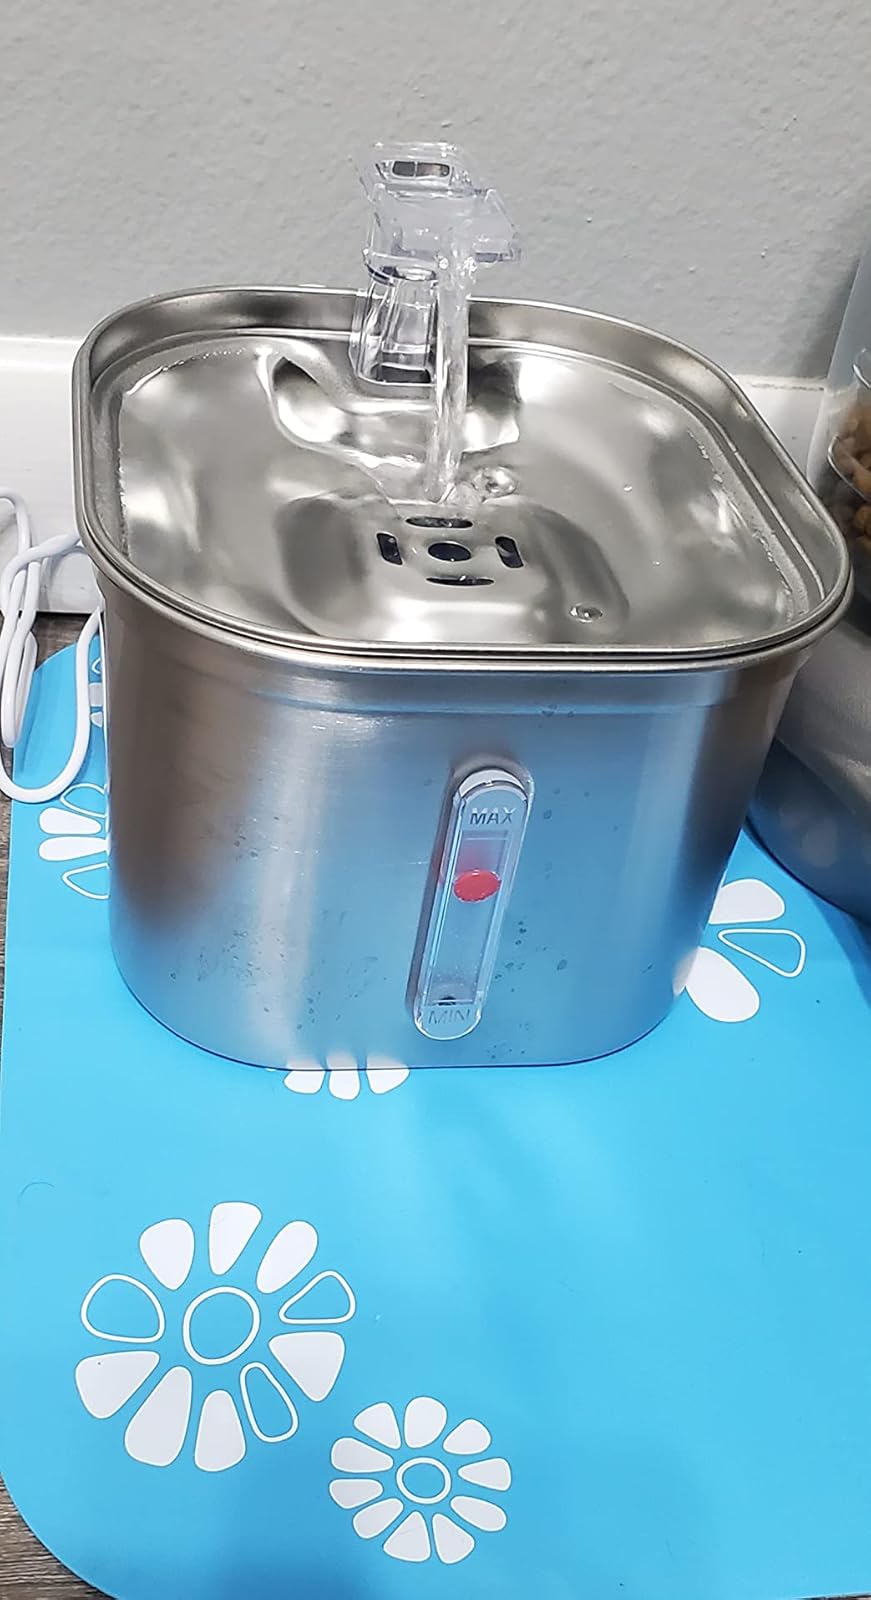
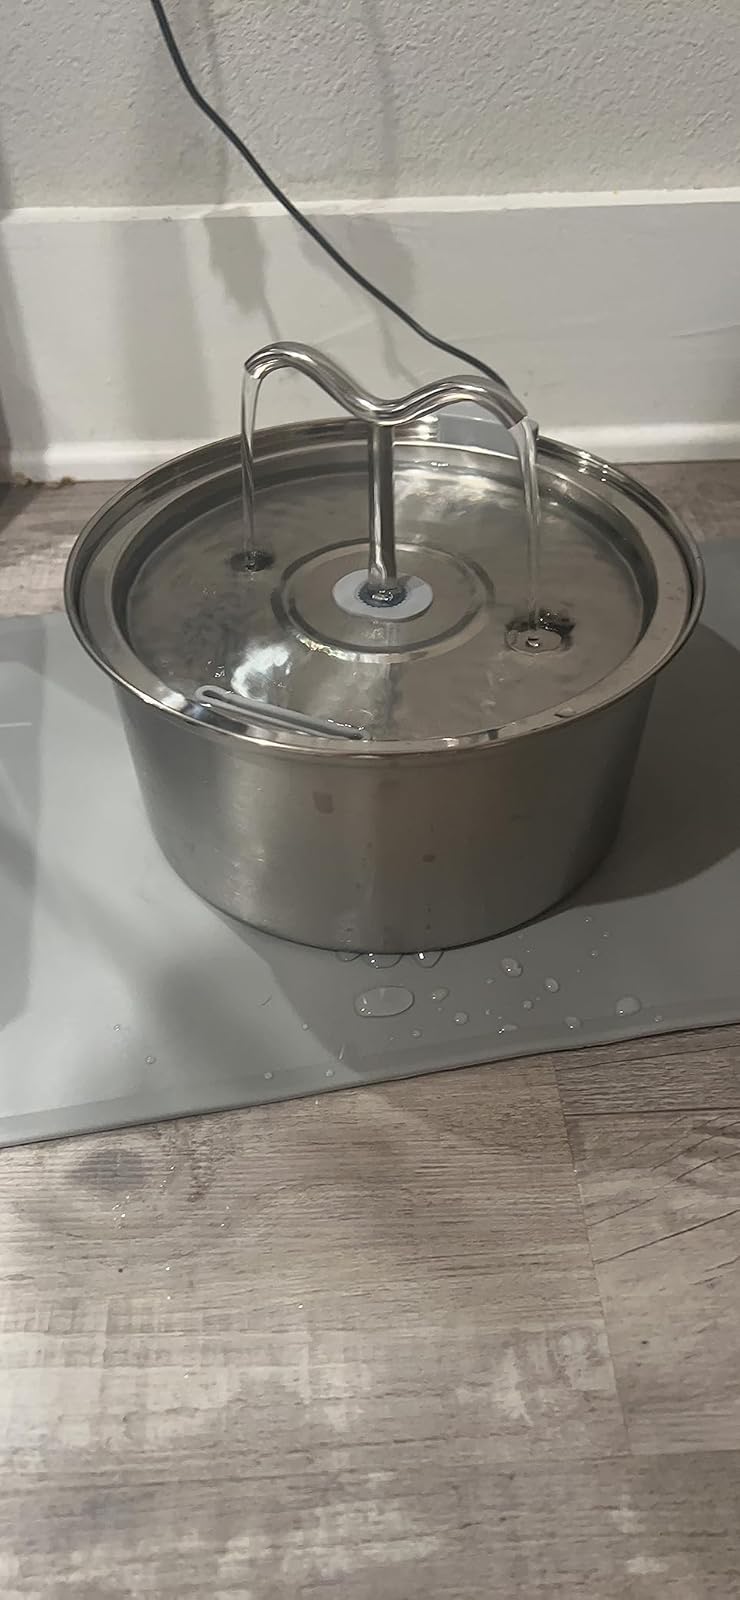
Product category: items_bowl
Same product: no